Mashur Abdallah Muqbil Ahmed Al Sabri

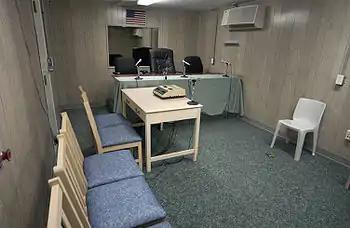
Combatant Status Review Tribunals were held in a 3x5 meter trailer where the captive sat with his hands and feet shackled to a bolt in the floor.

Following the Supreme Court's ruling, the Department of Defense set up the Office for the Administrative Review of Detained Enemy Combatants.